Beijing Hongxing

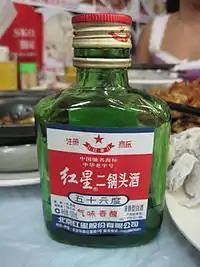
A bottle of "Xiao Er"

During the Chinese Civil War the seeds of Beijing Hongxing were sewn when the People's Republic banned the private production and sale of liquor and implemented a state monopoly on production. In May of that year, the "North China Liquor Company" (later renamed Beijing Distillery) was founded, merging 12 distilleries in the region, become the first state owned distillery in the newly founded People's Republic, and becoming the sole legal producer of erguotou baijiu. The first batch of erguotou was produced in September and named Hong Xing (红星;"Red Star") in honor of the founding of the republic. The soon to be iconic label was designed by a Japanese Red Army enlistee named Sakurai. Hongxing became one of the first trademarks registered in the nation in 1951 and demand for the drink only grew. In 1965, in an attempt to keep up with demand, and to keep prices low and accessible in accordance with the directions of then premier, Zhou Enlai Beijing Honxing took over management of 19 distilleries in the surrounding region where production of erguotou baijiu could be expanded into. Eventually, Beijing Hongxing relinquished the trademark for the exclusive use of the term "erguotou" in 1981. Throughout these years however, Beijing Hongxing retains the legacy of the Zhou brothers that had originally developed erguotou as Ai Jinzhong, the 9th generation descendent of the Zhou brothers serves as director of production.